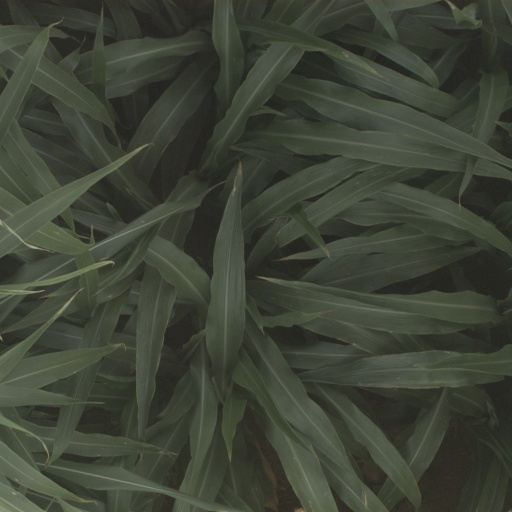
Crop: sorghum